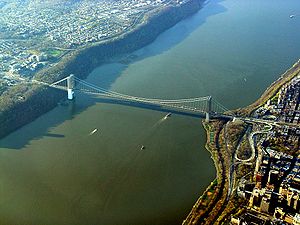
George Washington-broen
George Washington-broen ovenfra
George Washington Bridge er en hængebro over Hudson River i New York City. Den knytter øerne Manhattan med Fort Lee sammen i New Jersey.